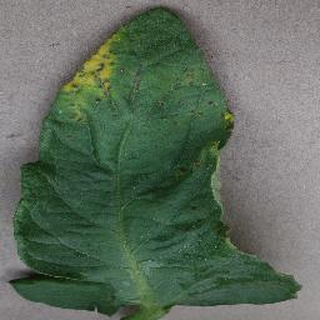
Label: tomato_bacterial_spot